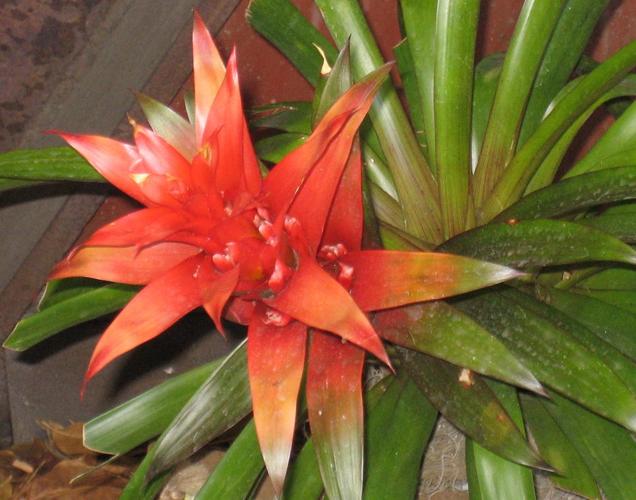
Label: bromelia